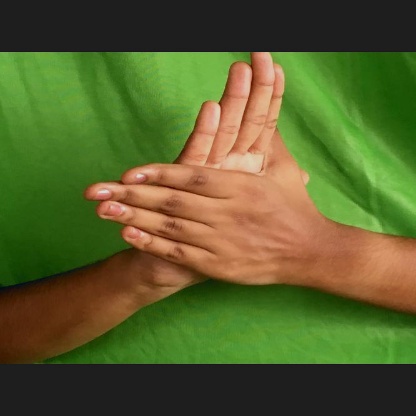
Mudra: Chakra